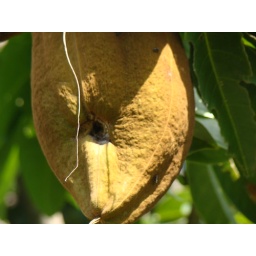
ANTS ATACKING fruit in tree